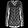
Label: Shirt